Deir ez-Zor campaign (2017–2019)

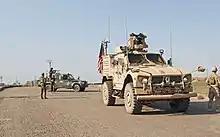
An SDF-U.S. checkpoint, 23 December 2018

On 14 December, SDF forces reportedly advanced south of Hajin, pushing towards the towns of Abu Hassan and Abu Al-Khatir amidst ongoing clashes. It was also reported that ISIL was attempting to break through SDF defenses and retake Baghuz Tahtani, in the southern sector of the pocket, on the Iraqi border. By 21 December, after capturing the al-Qal'ah area southwest of Hajin, SDF troops reportedly made a major advancement in the town of Abu al-Khatir, as Coalition airstrikes pounded ISIL units and forced them to fall back to the town center. Local sources also reported that ISIL had made Al-Susah its new headquarters. On 25 December, local sources confirmed the SDF had taken the key town of Abu al-Khatir after days of clashes, with the help of continued Coalition airstrikes, securing an adequate buffer zone around Hajin; subsequent clashes were reported in Abu Hassan as the SDF continued its advance southward, down the Euphrates. The SOHR reported that the SDF had rounded up 262 ISIL militants trying to flee among the civilian exodus from the region by 25 December; 5,500 civilians had so far reportedly fled the pocket since the announcement of the withdrawal of US troops from Syria on 19 December. Local activist sources reported on the 28th that the SDF had captured half of Al-Kashmah with ISIL still occupying the southern half; capturing Al-Kashmah would put the SDF within adequate striking distance of Al-Shaafah for the first time. The SDF made limited advances on the Al-Kashmah front and the al-Susah axis against ISIL forces by 30 December, with SDF contact lines reportedly reaching near the immediate eastern outskirts of al-Susah, while the SDF controlled around 70 percent of Al-Kashmah, with fierce clashes raging. By 31 December, the SDF had fully captured Al-Kashmah and were fighting for control of Al-Shaafah, the last major town from the northern approach before ISIL's Al-Susah.